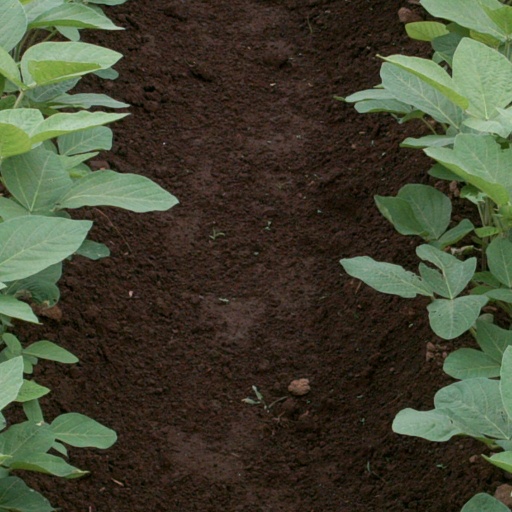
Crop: soybean